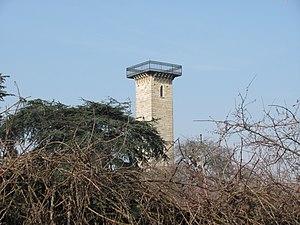
Sermenaz est un quartier, partagé par les villes de Rillieux-la-Pape dans la métropole de Lyon et de Neyron dans l'Ain.